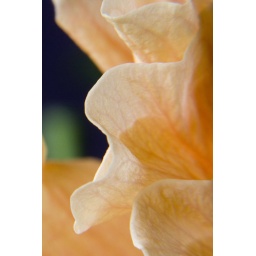
Just playing around with some shots on a house plant